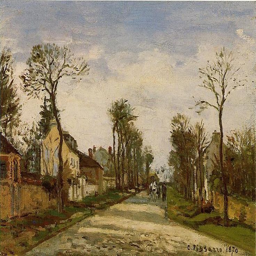
the road via painting artist